Cal Crutchlow

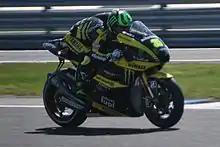
Crutchlow at the 2011 Australian Grand Prix

It was officially announced on 5 September 2010 that Crutchlow would join Tech 3 for the 2011 MotoGP Championship. Crutchlow ended the season in 12th position in the championship, and sealed the Rookie of the Year Award after achieving his best result of the season – fourth place – in Valencia.